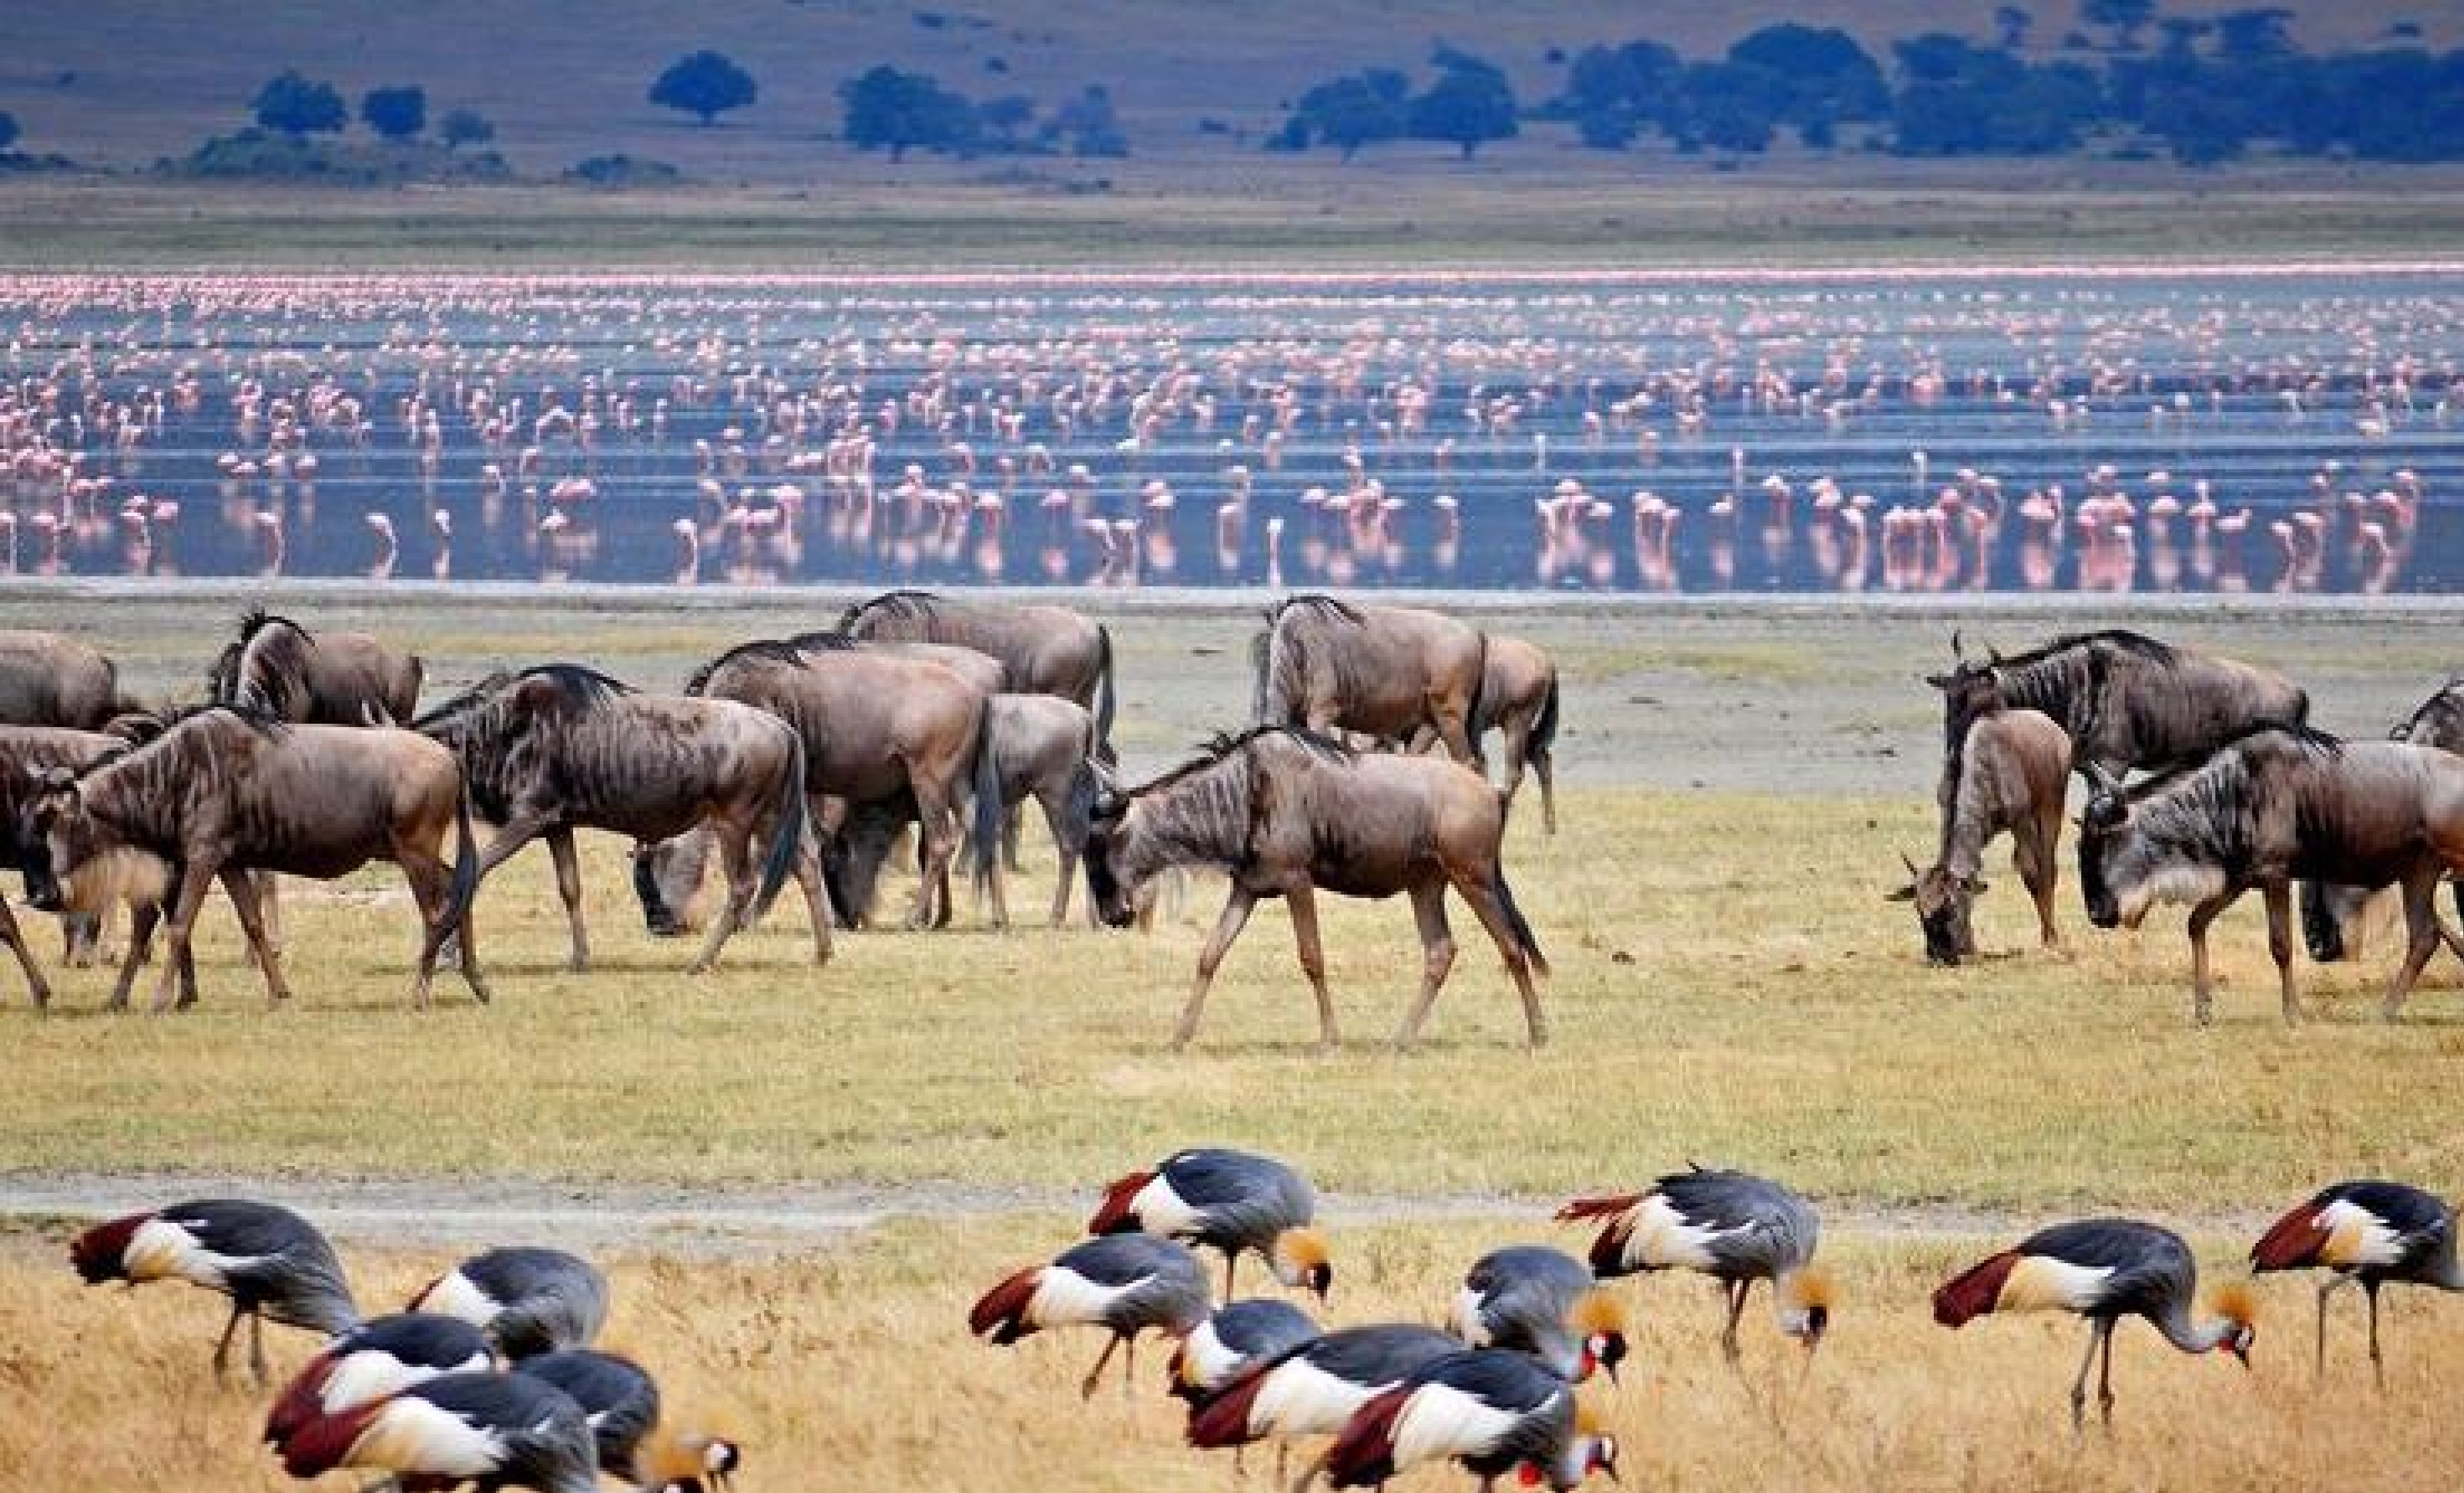
lake, ecoregion, vertebrate, nature, natural environment, mammal, natural landscape, grassland, bird, animal migration, plain, adaptation, terrestrial animal, landscape, grass, working animal, flock, wildlife, prairie, herd, grazing, steppe, beak, event, pasture, nature reserve, bird migration, ranch, livestock, crane, savanna, water bird, safari, cow goat family, crane like bird, tundra, tidal marsh, wildebeest